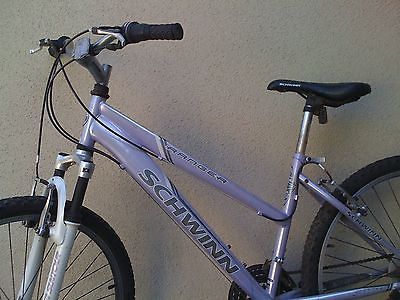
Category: bicycle